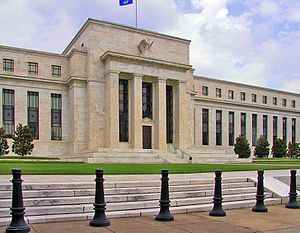
USA's centralbank
Hovedkvarter i Washington D.C.
Federal Reserve System er USA's centralbank.